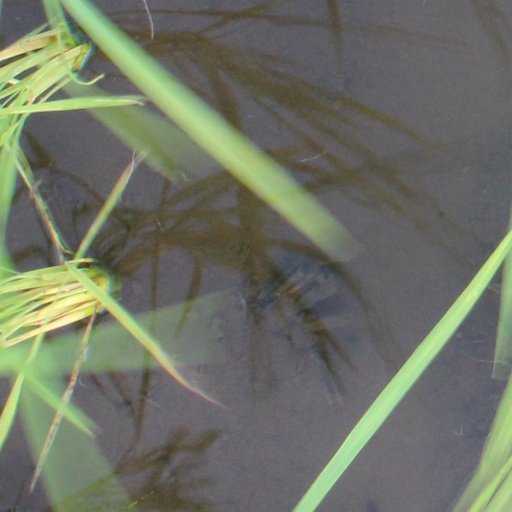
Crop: rice